Asymptomatic

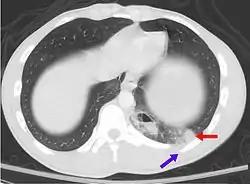
Pulmonary contusion due to trauma is an example of a condition that can be asymptomatic with half of people showing no signs at the initial presentation. The CT scan shows a pulmonary contusion (red arrow) accompanied by a rib fracture (purple arrow).

Asymptomatic (or clinically silent) is an adjective categorising the medical conditions (i.e., injuries or diseases) that patients carry but without experiencing their symptoms, despite an explicit diagnosis (e.g., a positive medical test).